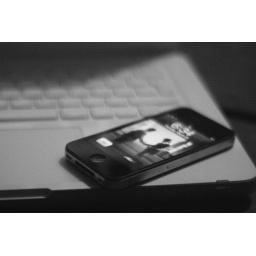
We're just two lost souls swimming in a fish bowl, year after year.